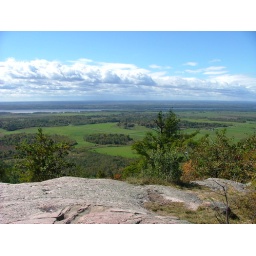
clouds above the river